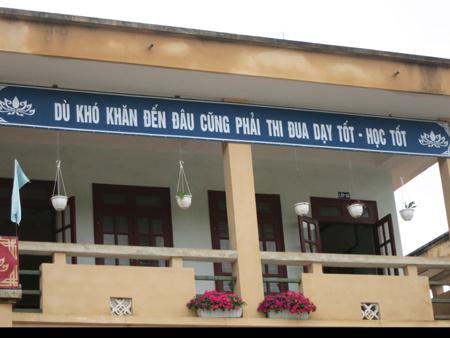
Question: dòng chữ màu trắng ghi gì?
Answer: ghi: dù khó khăn đến đâu cũng phải thi dua dạy tốt-học tốt